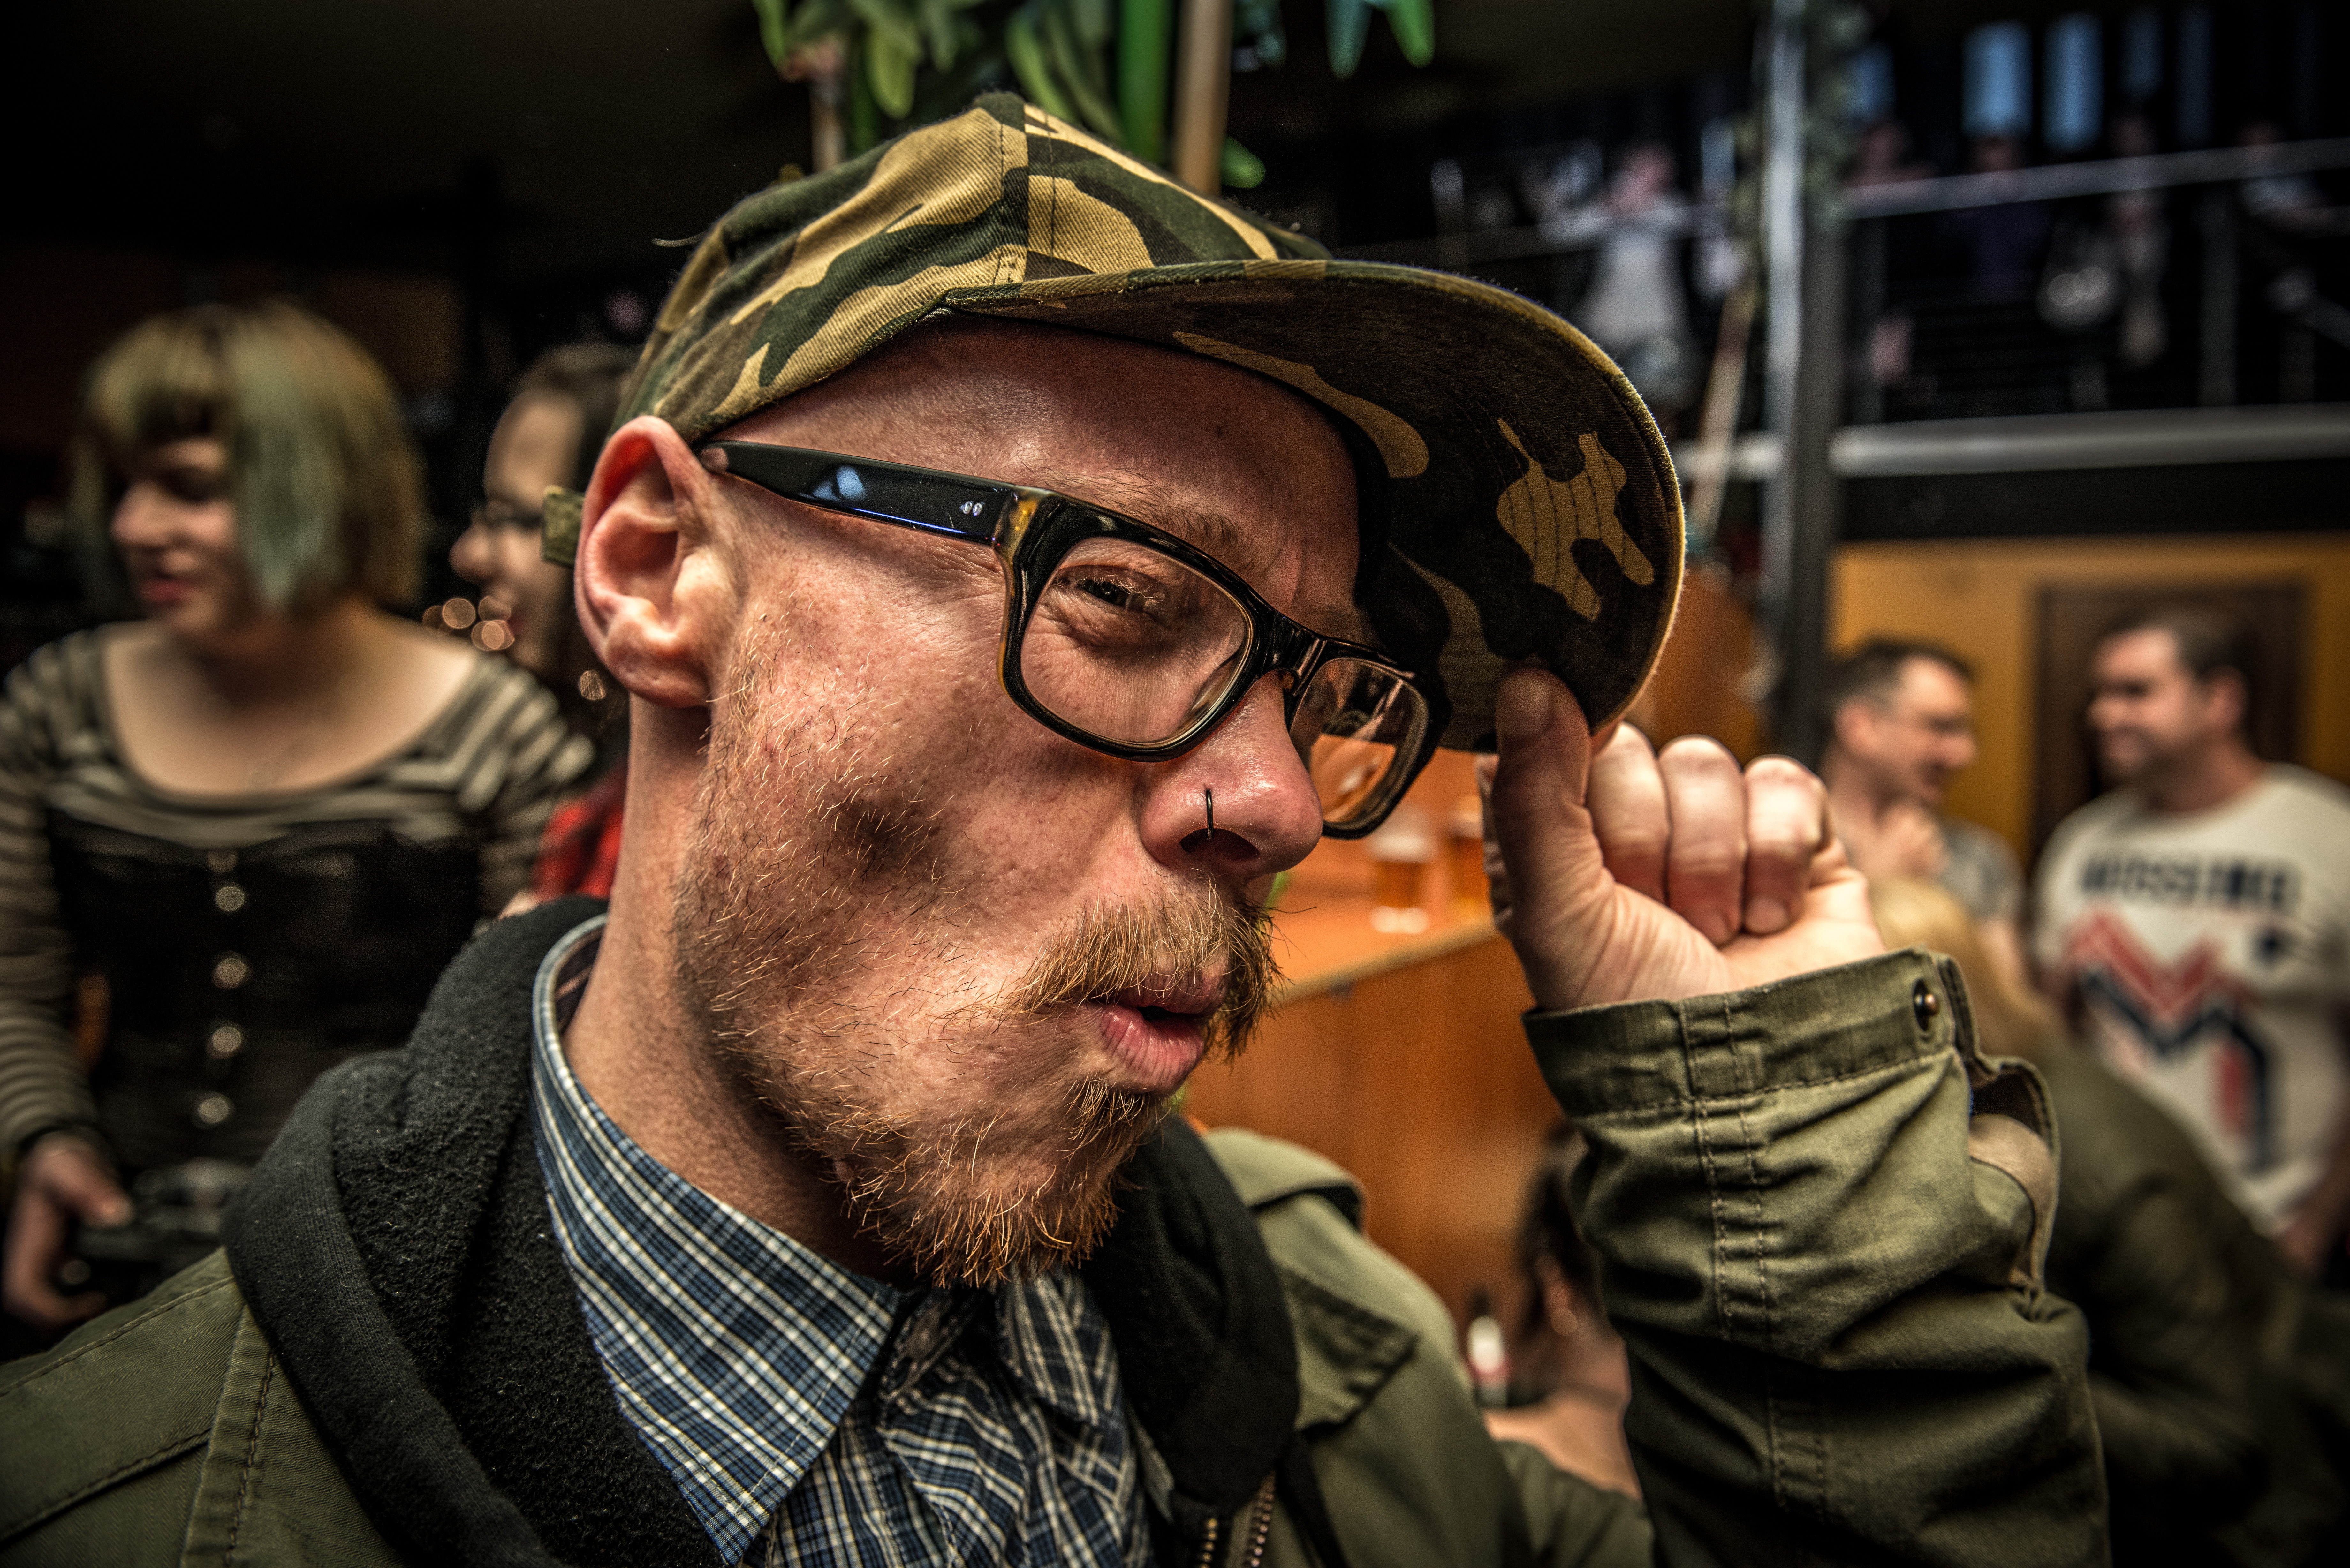
man, person, music, people, crowd, club, beard, fun, glasses, ball, demonstration, mood, freak, burlesque, father's day, dance floor, dance club, facial hair, vision care